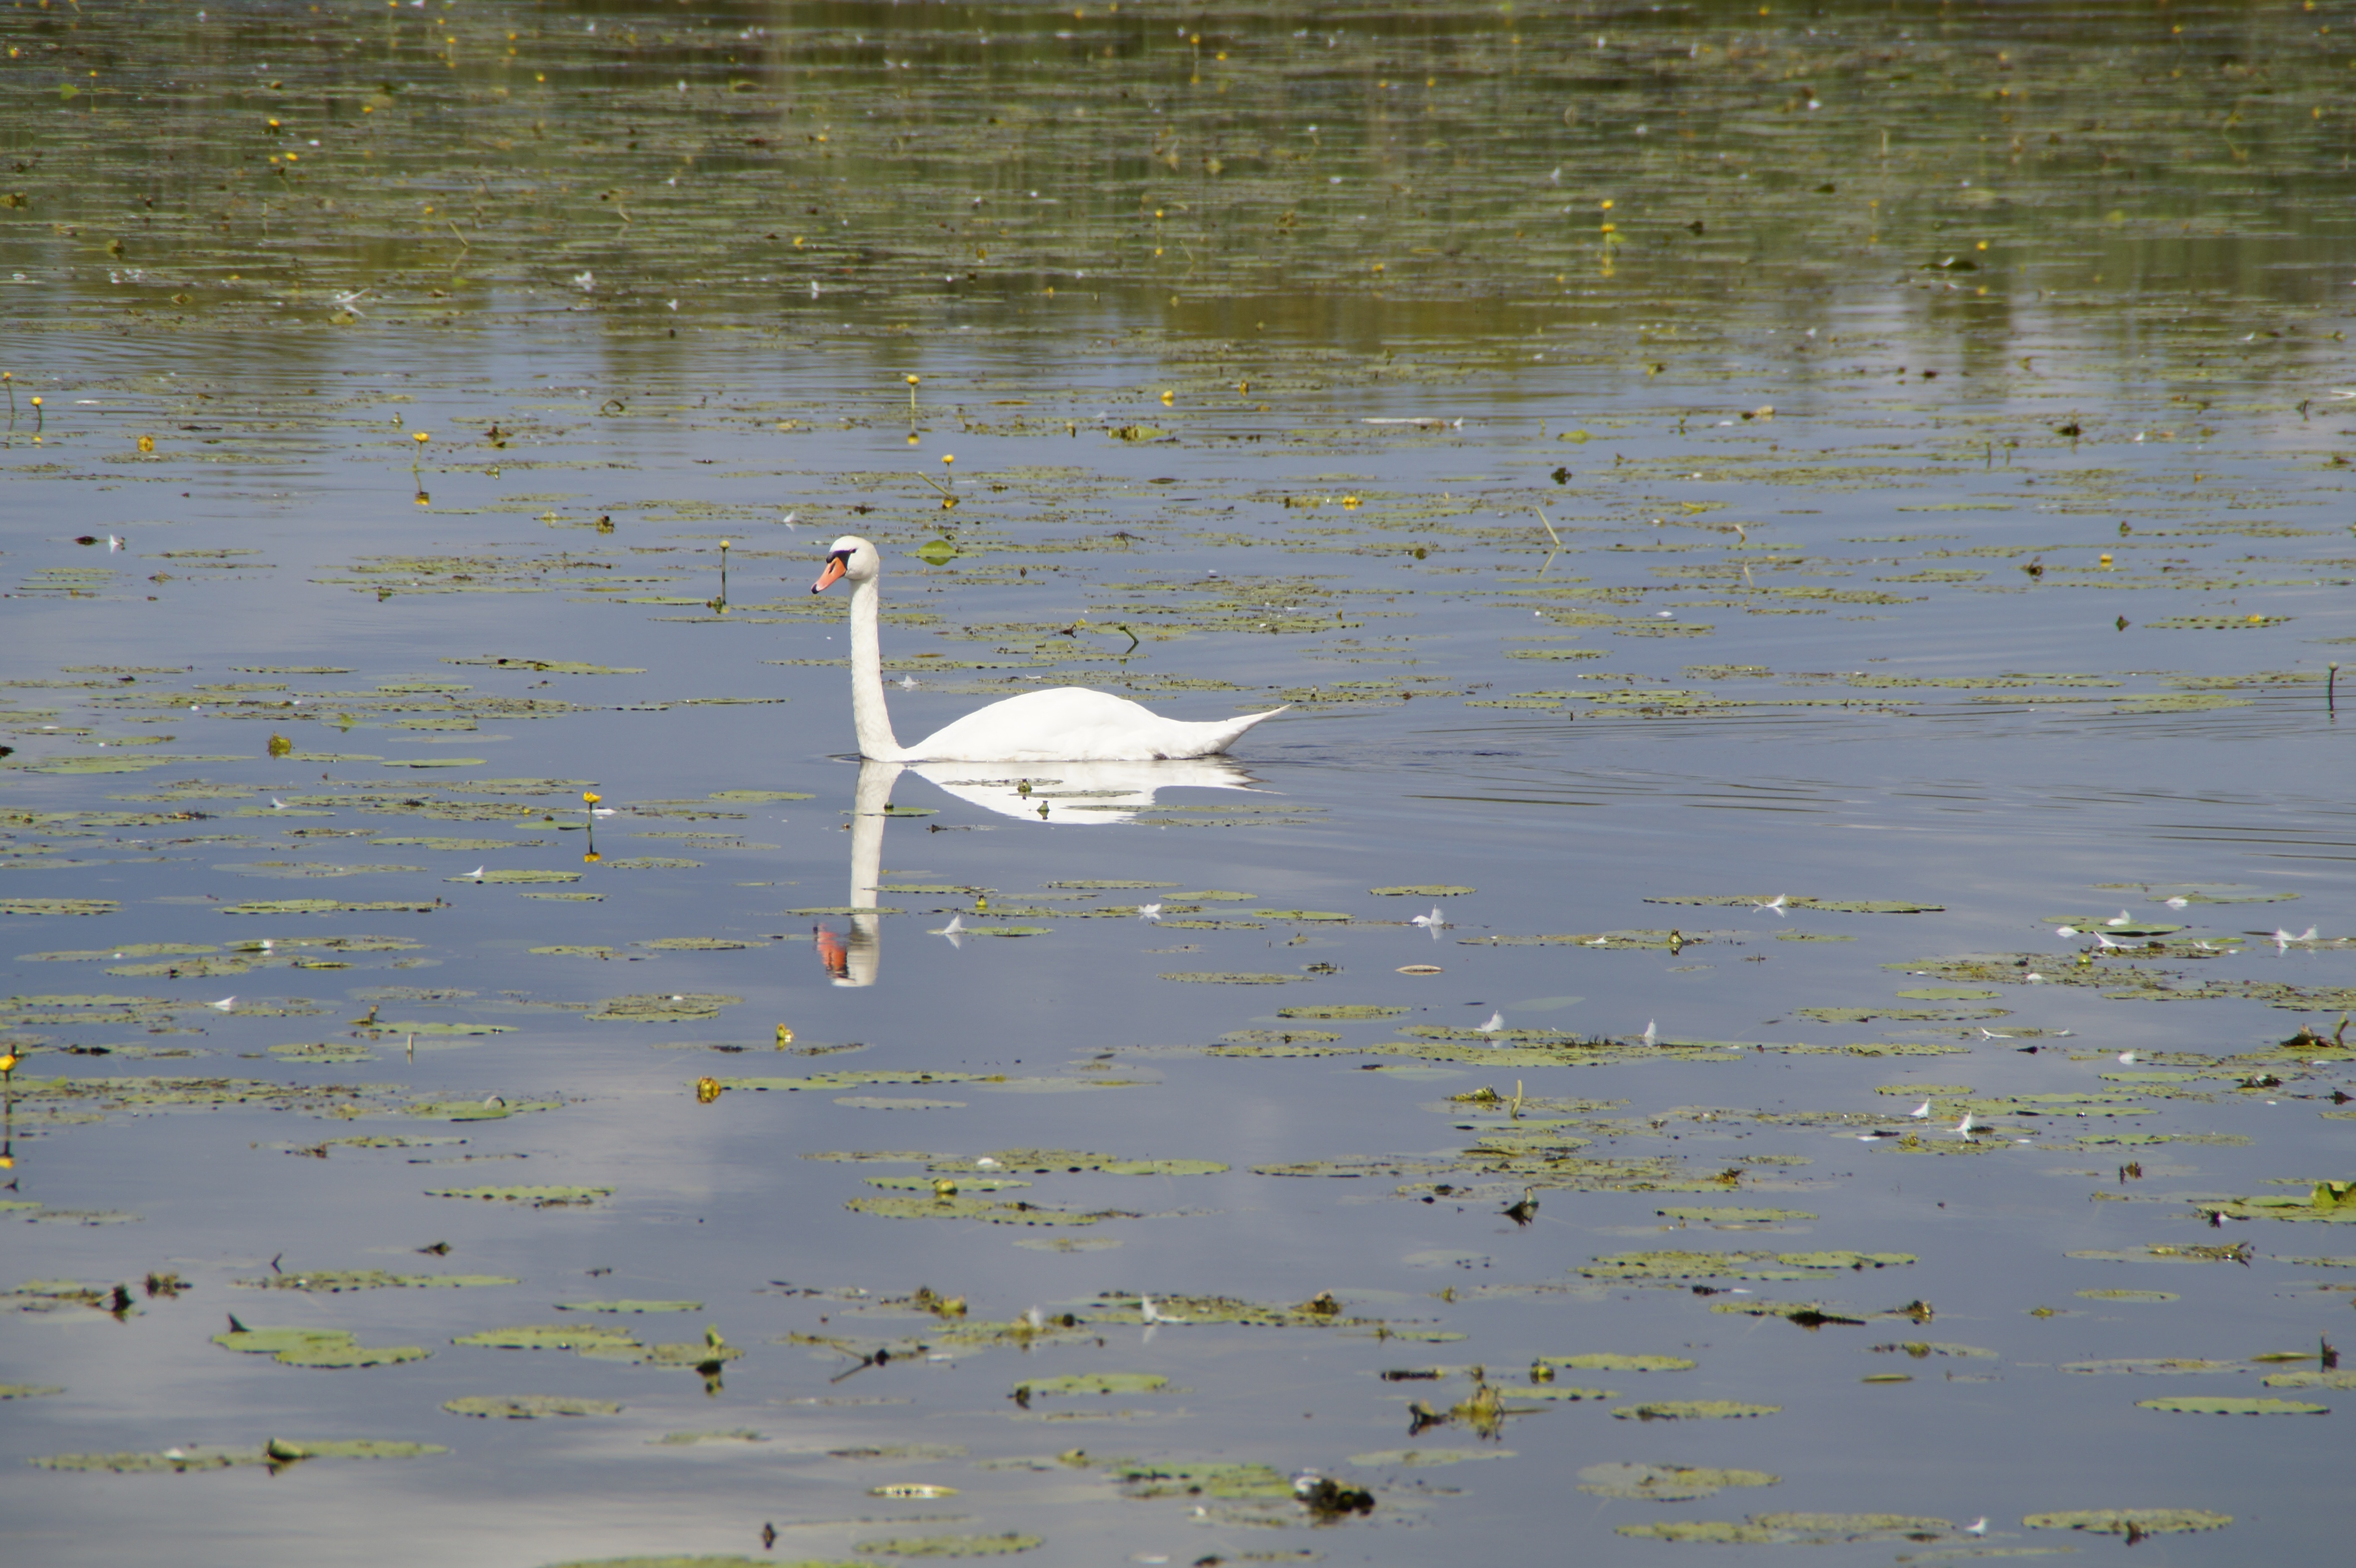
water, nature, marsh, bird, white, lake, pond, wildlife, swim, reflection, fauna, swan, animals, wetland, vertebrate, beautiful, egret, waters, water bird, aquatic plants